U2

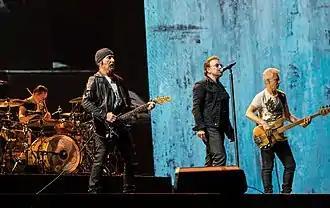
U2 performing in Brussels, Belgium, August 2017. from left to right: Larry Mullen Jr.; The Edge; Bono; Adam Clayton

U2 are an Irish rock band formed in Dublin in 1976. The group comprises Bono (lead vocals), the Edge (lead guitar, keyboards, and vocals), Adam Clayton (bass guitar), and Larry Mullen Jr. (drums and percussion). Initially rooted in post-punk, U2's musical style has evolved throughout their career, yet has maintained an anthemic quality built on Bono's expressive vocals and the Edge's chiming, effects-based guitar sounds. Bono's lyrics, often embellished with spiritual imagery, focus on personal and sociopolitical themes. Popular for their live performances, the group have staged several elaborate tours over their career.